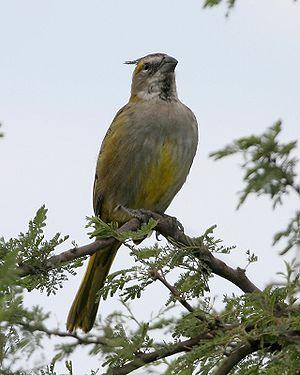
La province de La Rioja est une subdivision de l'Argentine située au nord-ouest du pays. Elle est limitée au nord-ouest par le Chili, à l'ouest par la province de San Juan, au sud par la province de San Luis à l'est par la province de Córdoba et au nord par la province de Catamarca.
La province de San Luis est une subdivision de l'Argentine située au centre-ouest du pays. Sa capitale est la ville de San Luis.